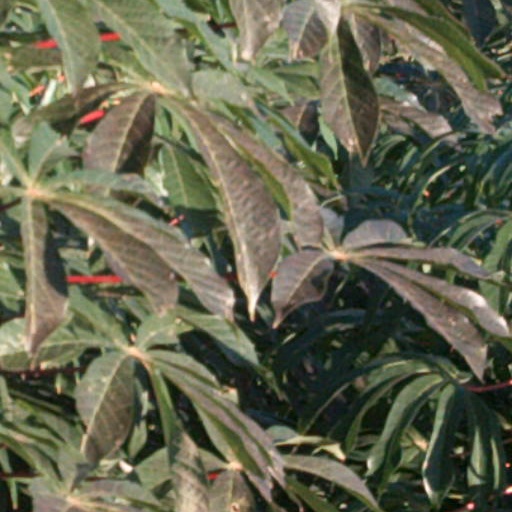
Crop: cassava